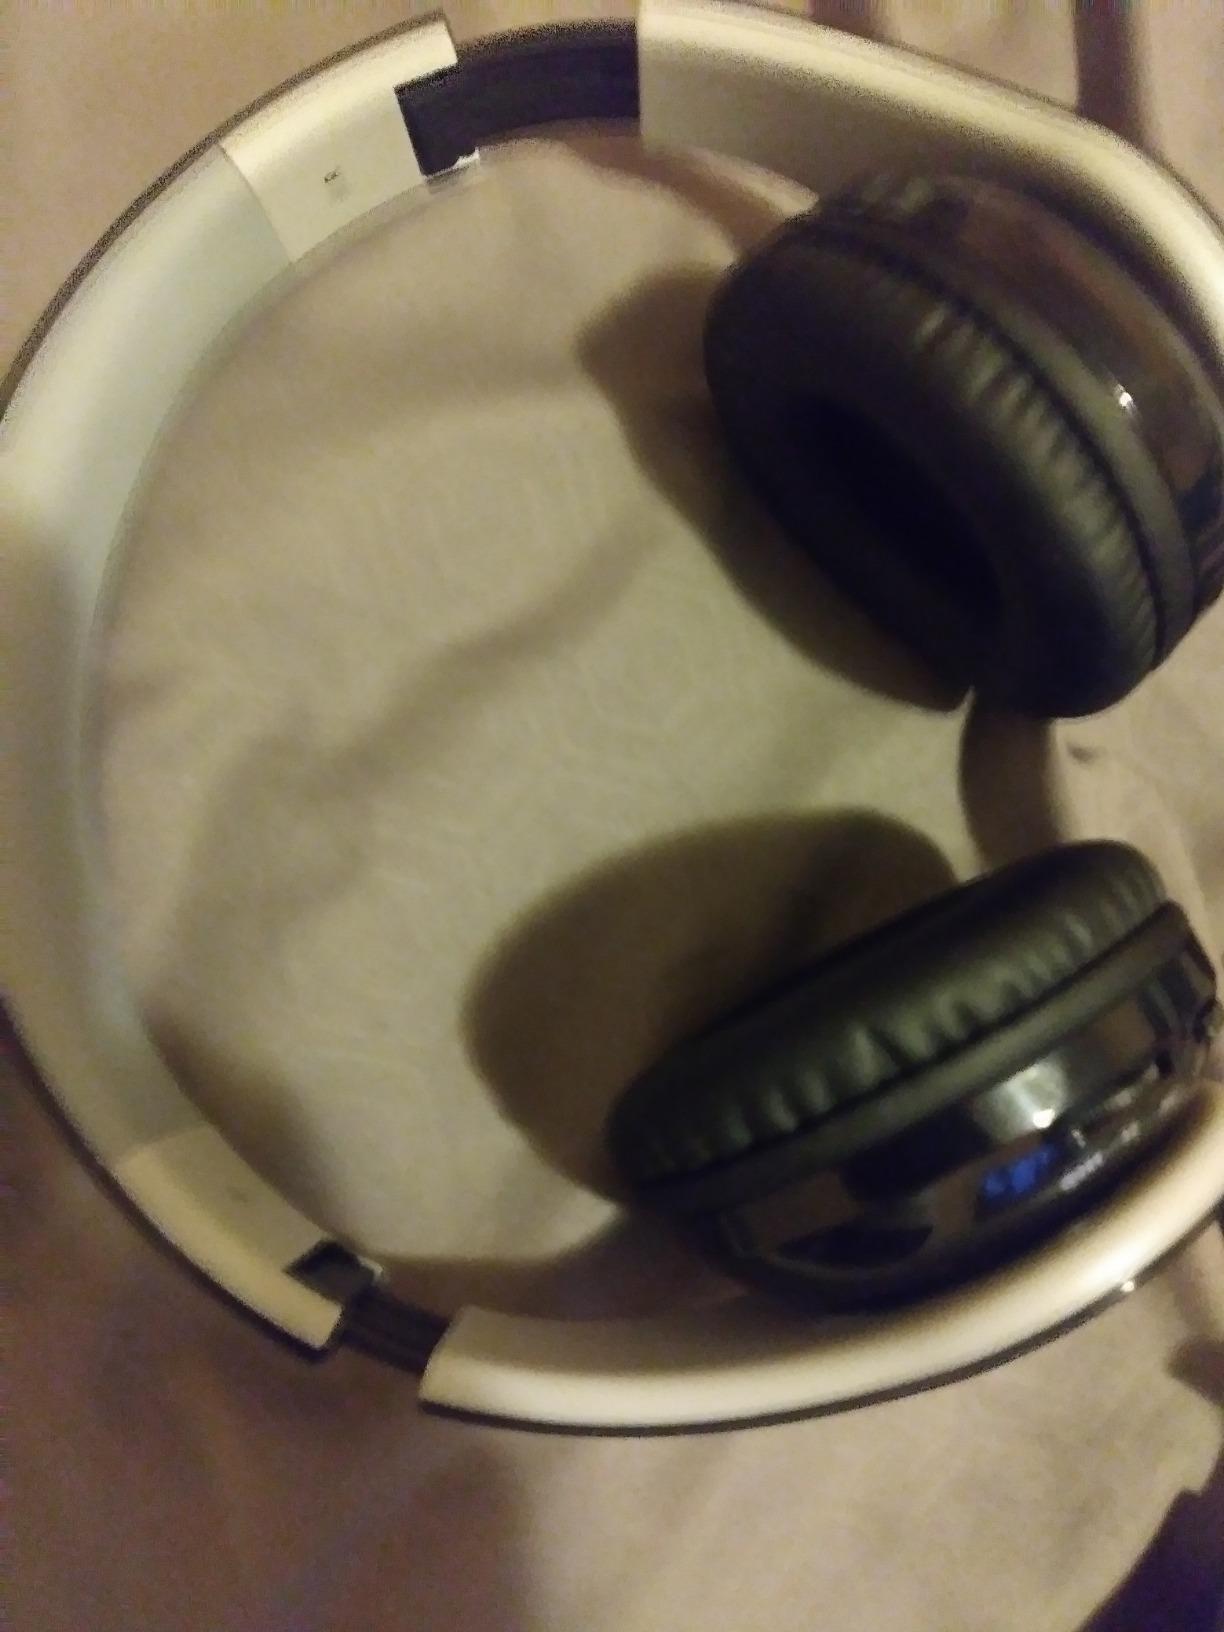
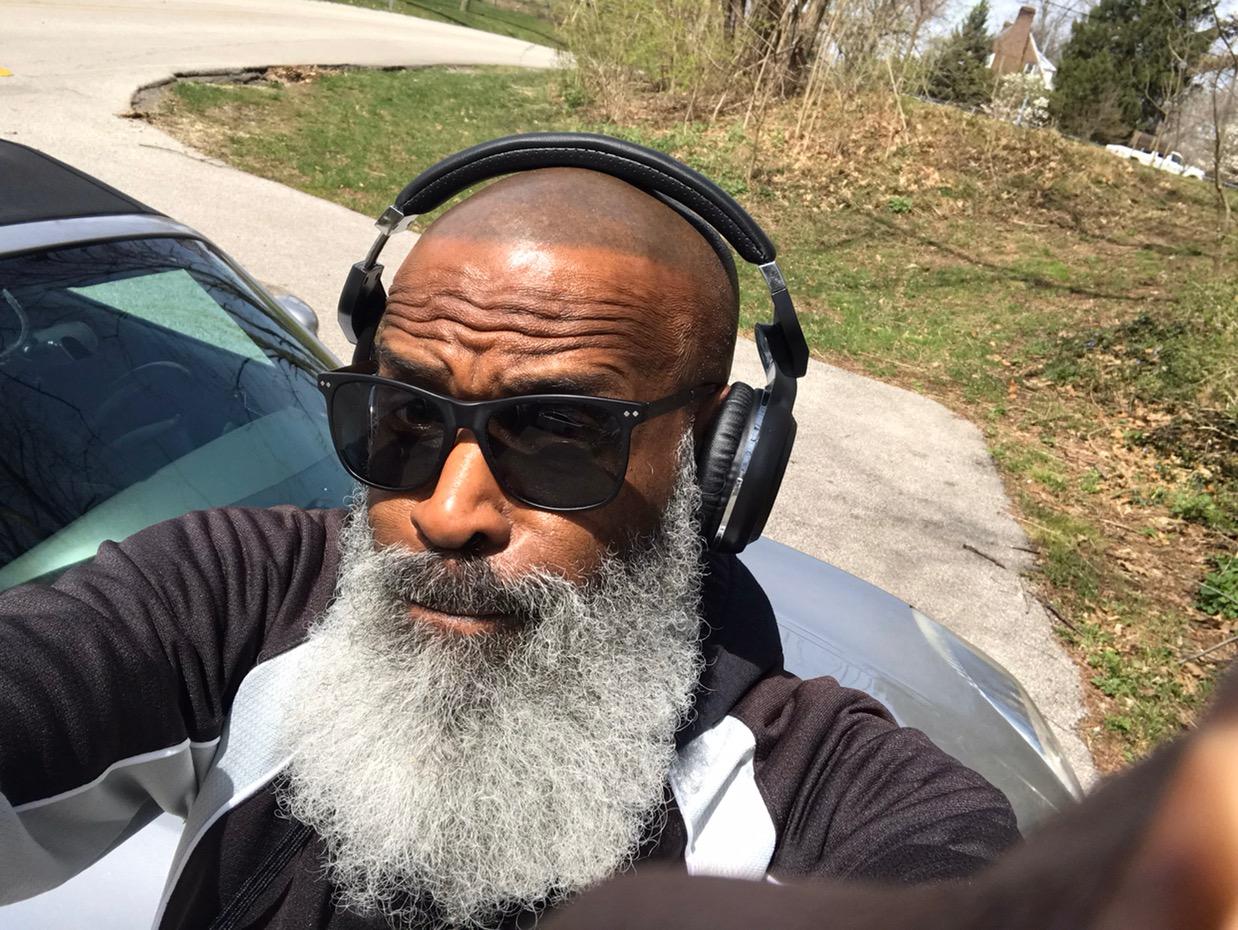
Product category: headphones
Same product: no